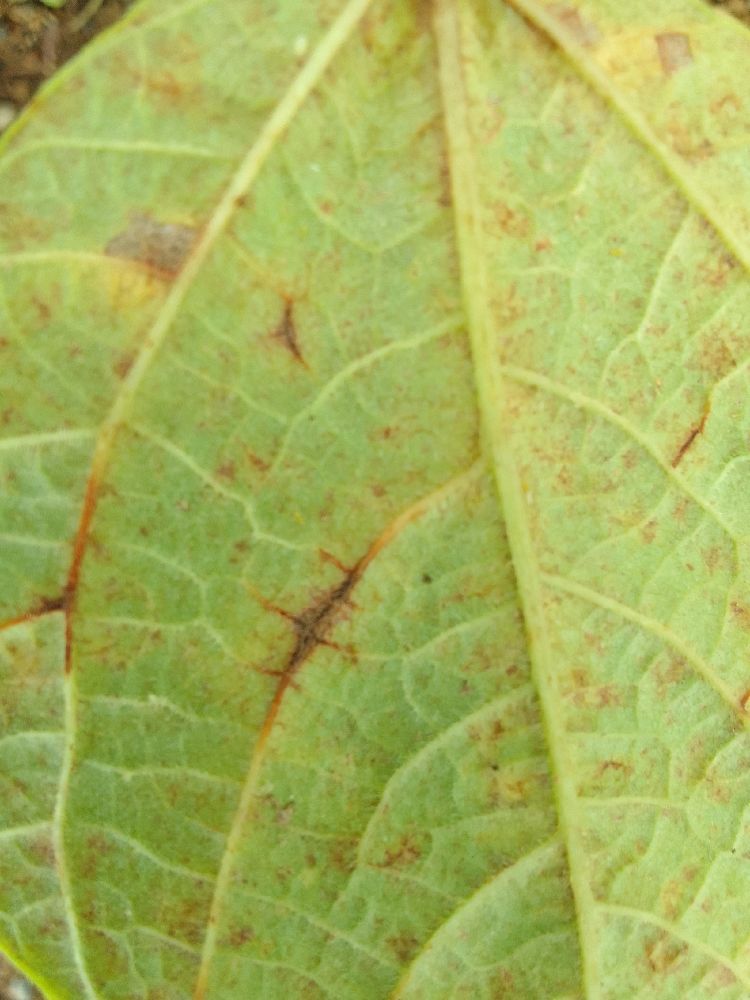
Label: anthracnose